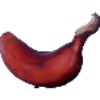
Label: Banana Red 1